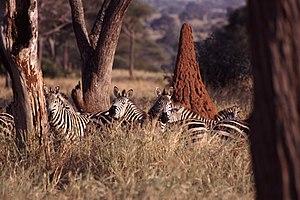
Zèbres dans l'herbe, avec une termitière derrière eux. Prise le safari en Tanzanie.